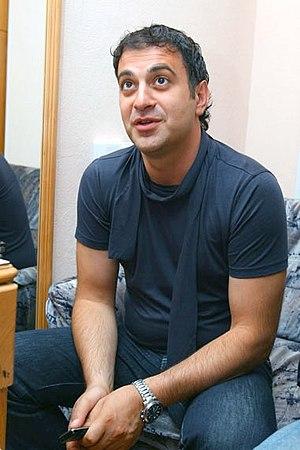
Garik Iouriévitch Martirossian, né le 14 février 1974 à Erevan, est un homme de spectacle arménien habitant à Moscou.